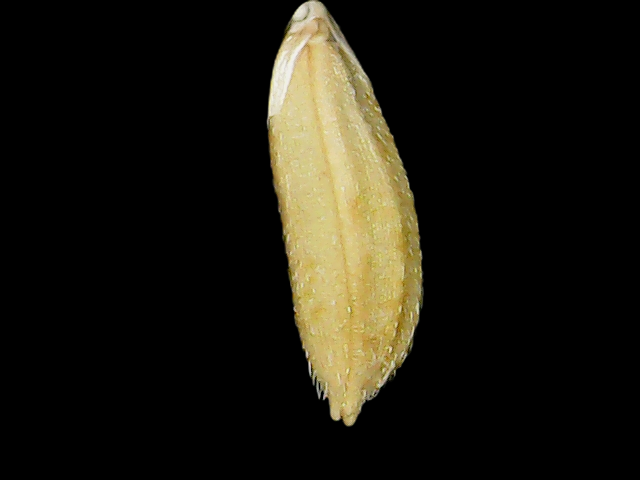
Rice variety: Bd51